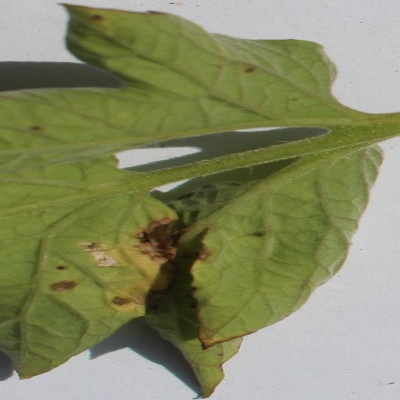
Crop: Tomato
Condition: leaf blight